Dudley Canal

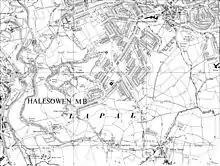
1955 Ordnance Survey map of the west portal of Lapal Tunnel, the western dry section, and the last half mile of navigable canal (entering from the top)

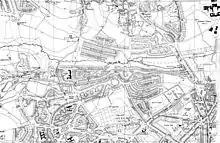
1955 Ordnance Survey map of the east portal of Lapal Tunnel and dry canal to Selly Oak Junction

With the Dudley Tunnel just finished, a meeting was held in Birmingham on 31 August 1792 at which a canal from Birmingham to serve the collieries at Netherton was proposed. The following day, the Dudley Canal Company proposed their own version of a similar canal and following meetings with the Worcester and Birmingham Canal, whose line it would join, it was agreed that those who had been at the meeting would raise £61,500 and that the remaining £28,500 required would be subscribed by existing Dudley shareholders. The line would be constructed at the same level as the Dudley Canal at Park Head.